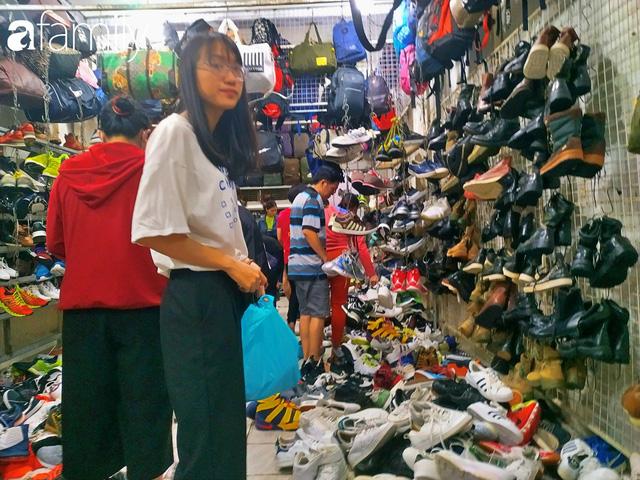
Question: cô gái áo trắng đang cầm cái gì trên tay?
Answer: bọc đồ màu xanh dương